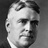
Emotion: neutral